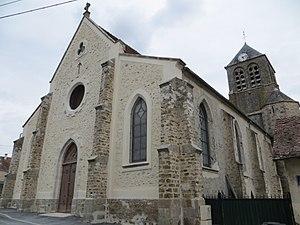
Église Saint-Martin de Saints
Saints est une ancienne commune française située dans le département de Seine-et-Marne, en région Île-de-France.